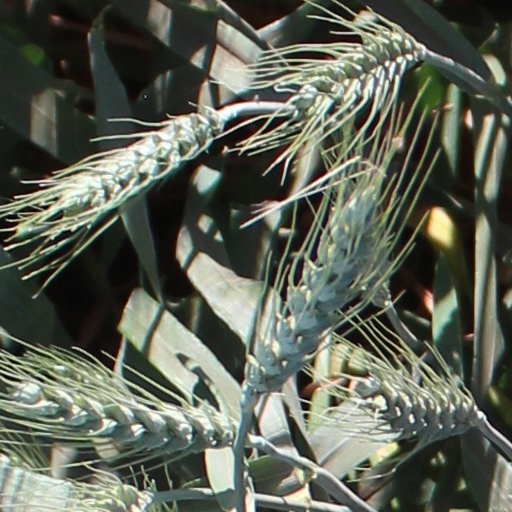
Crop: wheat